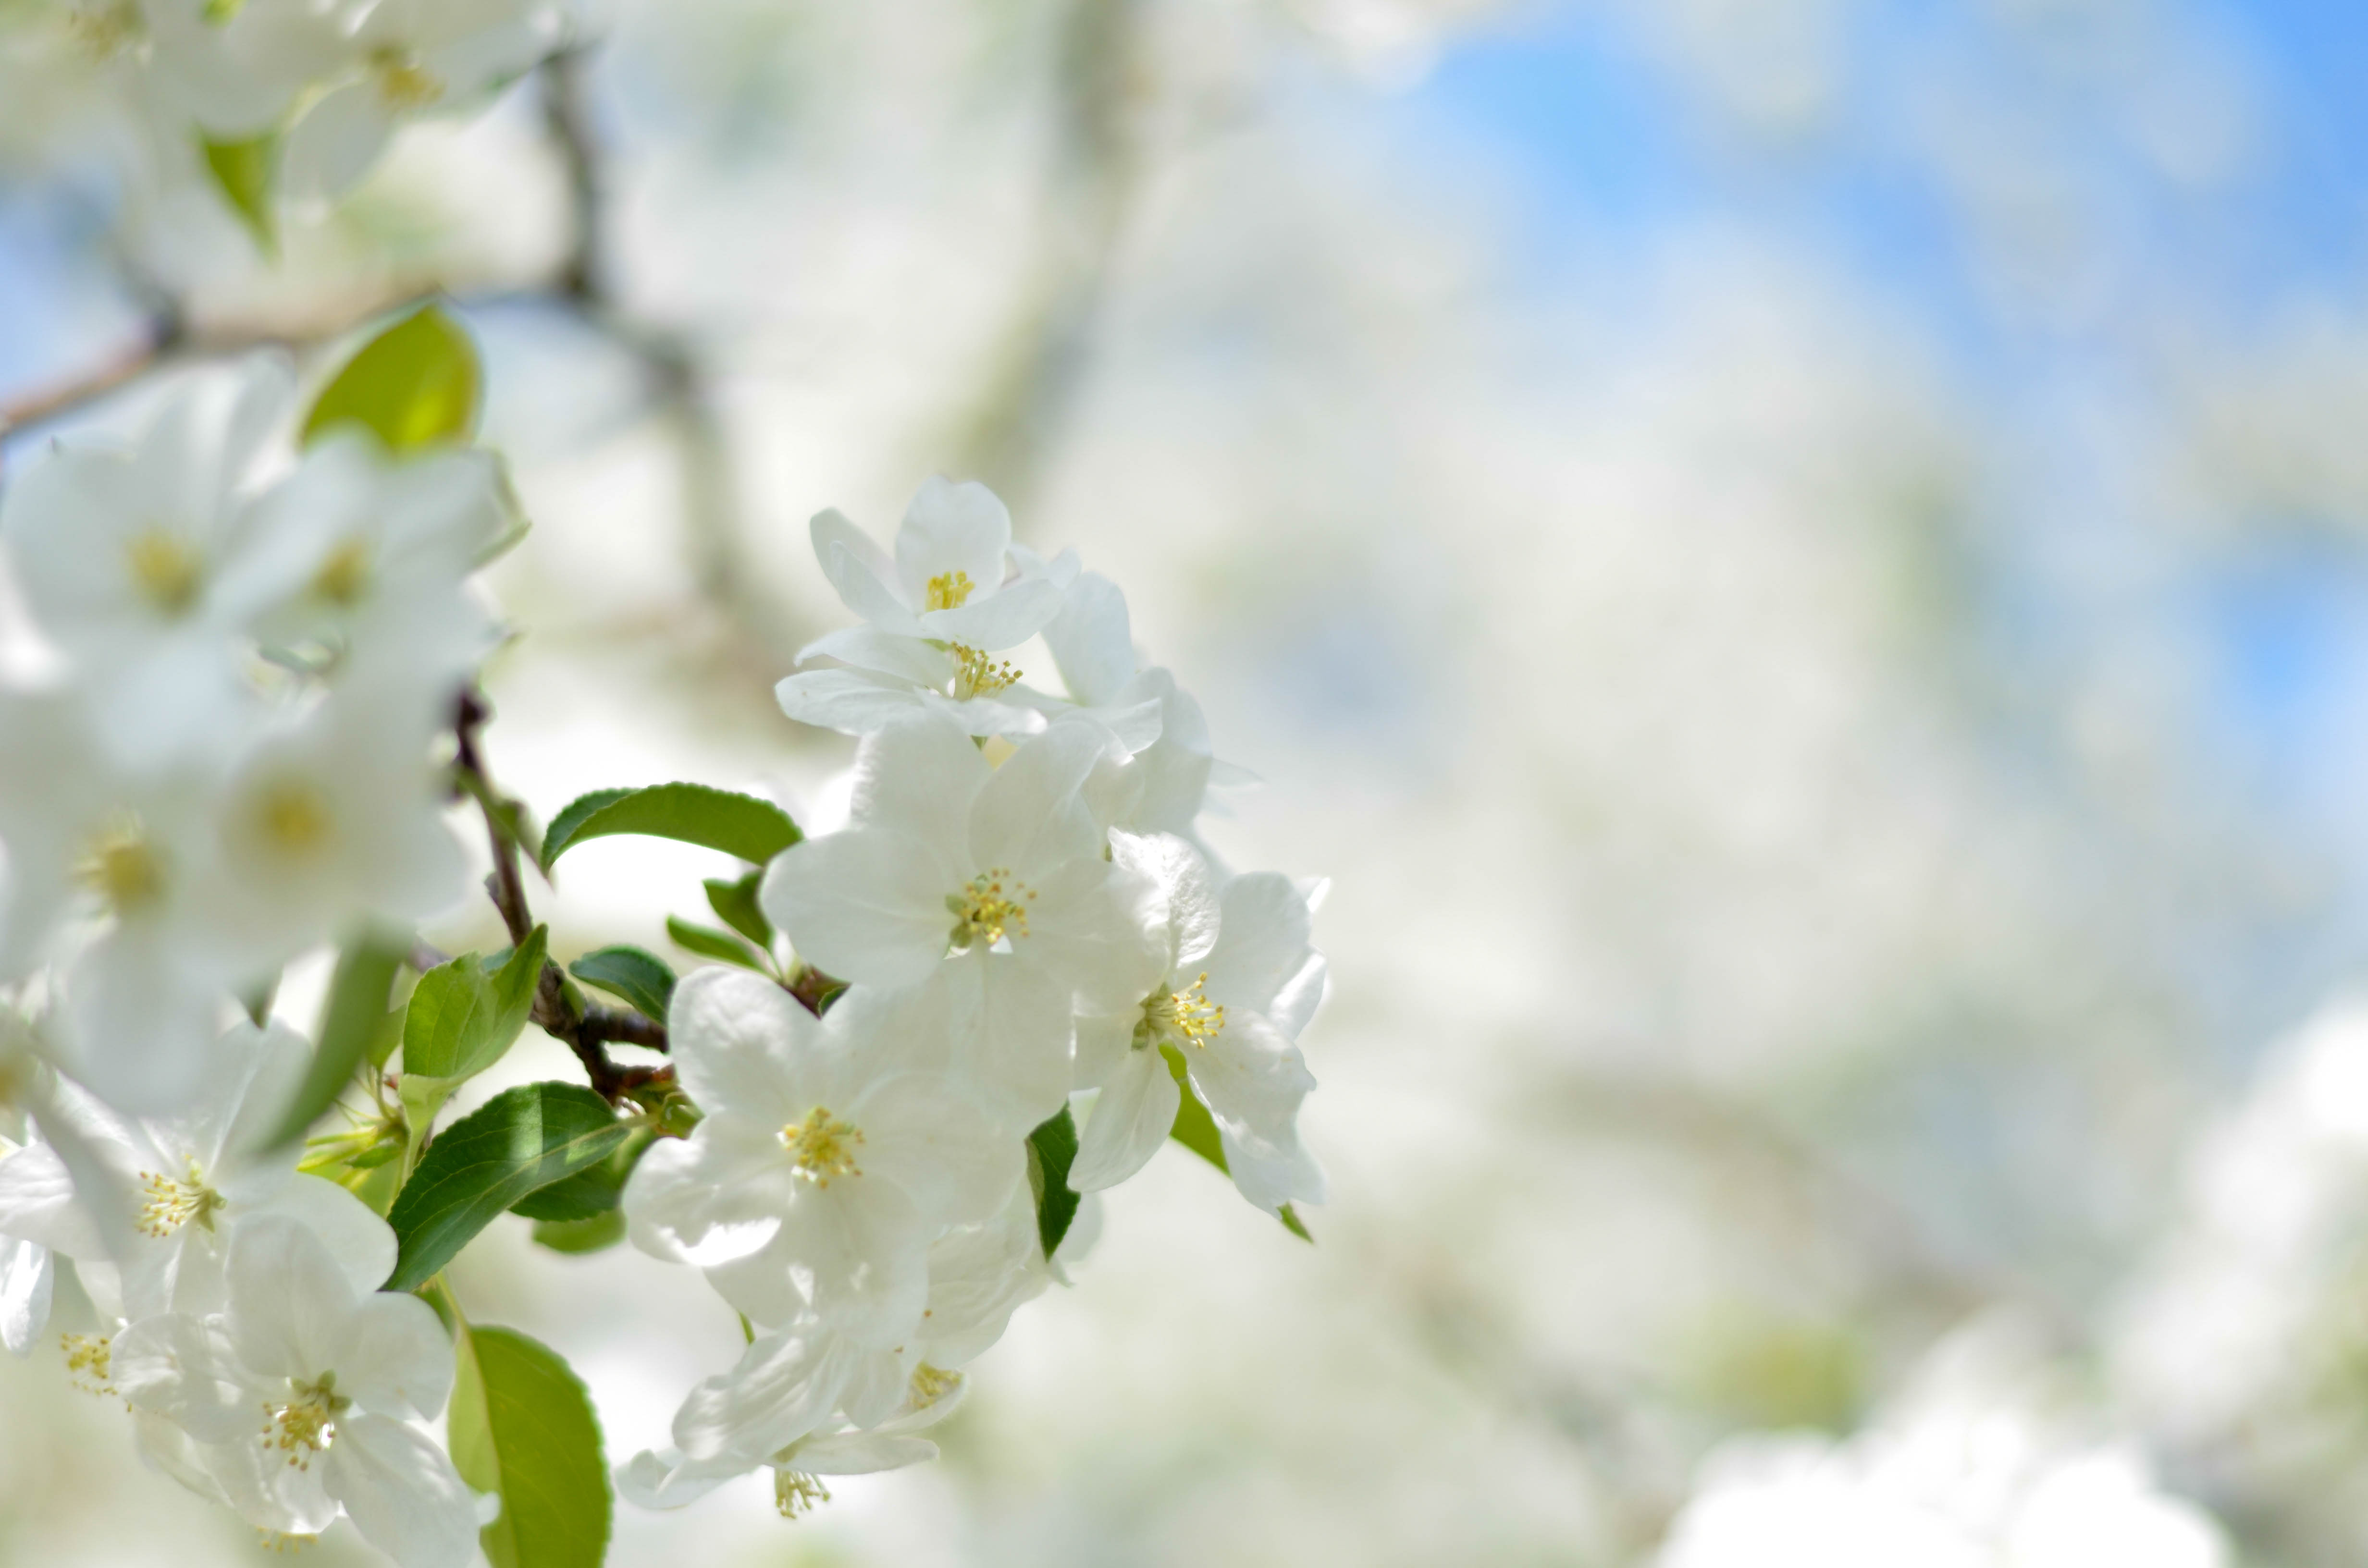
nature, branch, blossom, plant, white, sunlight, flower, petal, food, spring, produce, botany, flora, cherry blossom, plants, wildflower, flowers, close up, macro photography, flowering plant